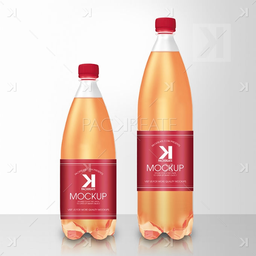
Label: plastic